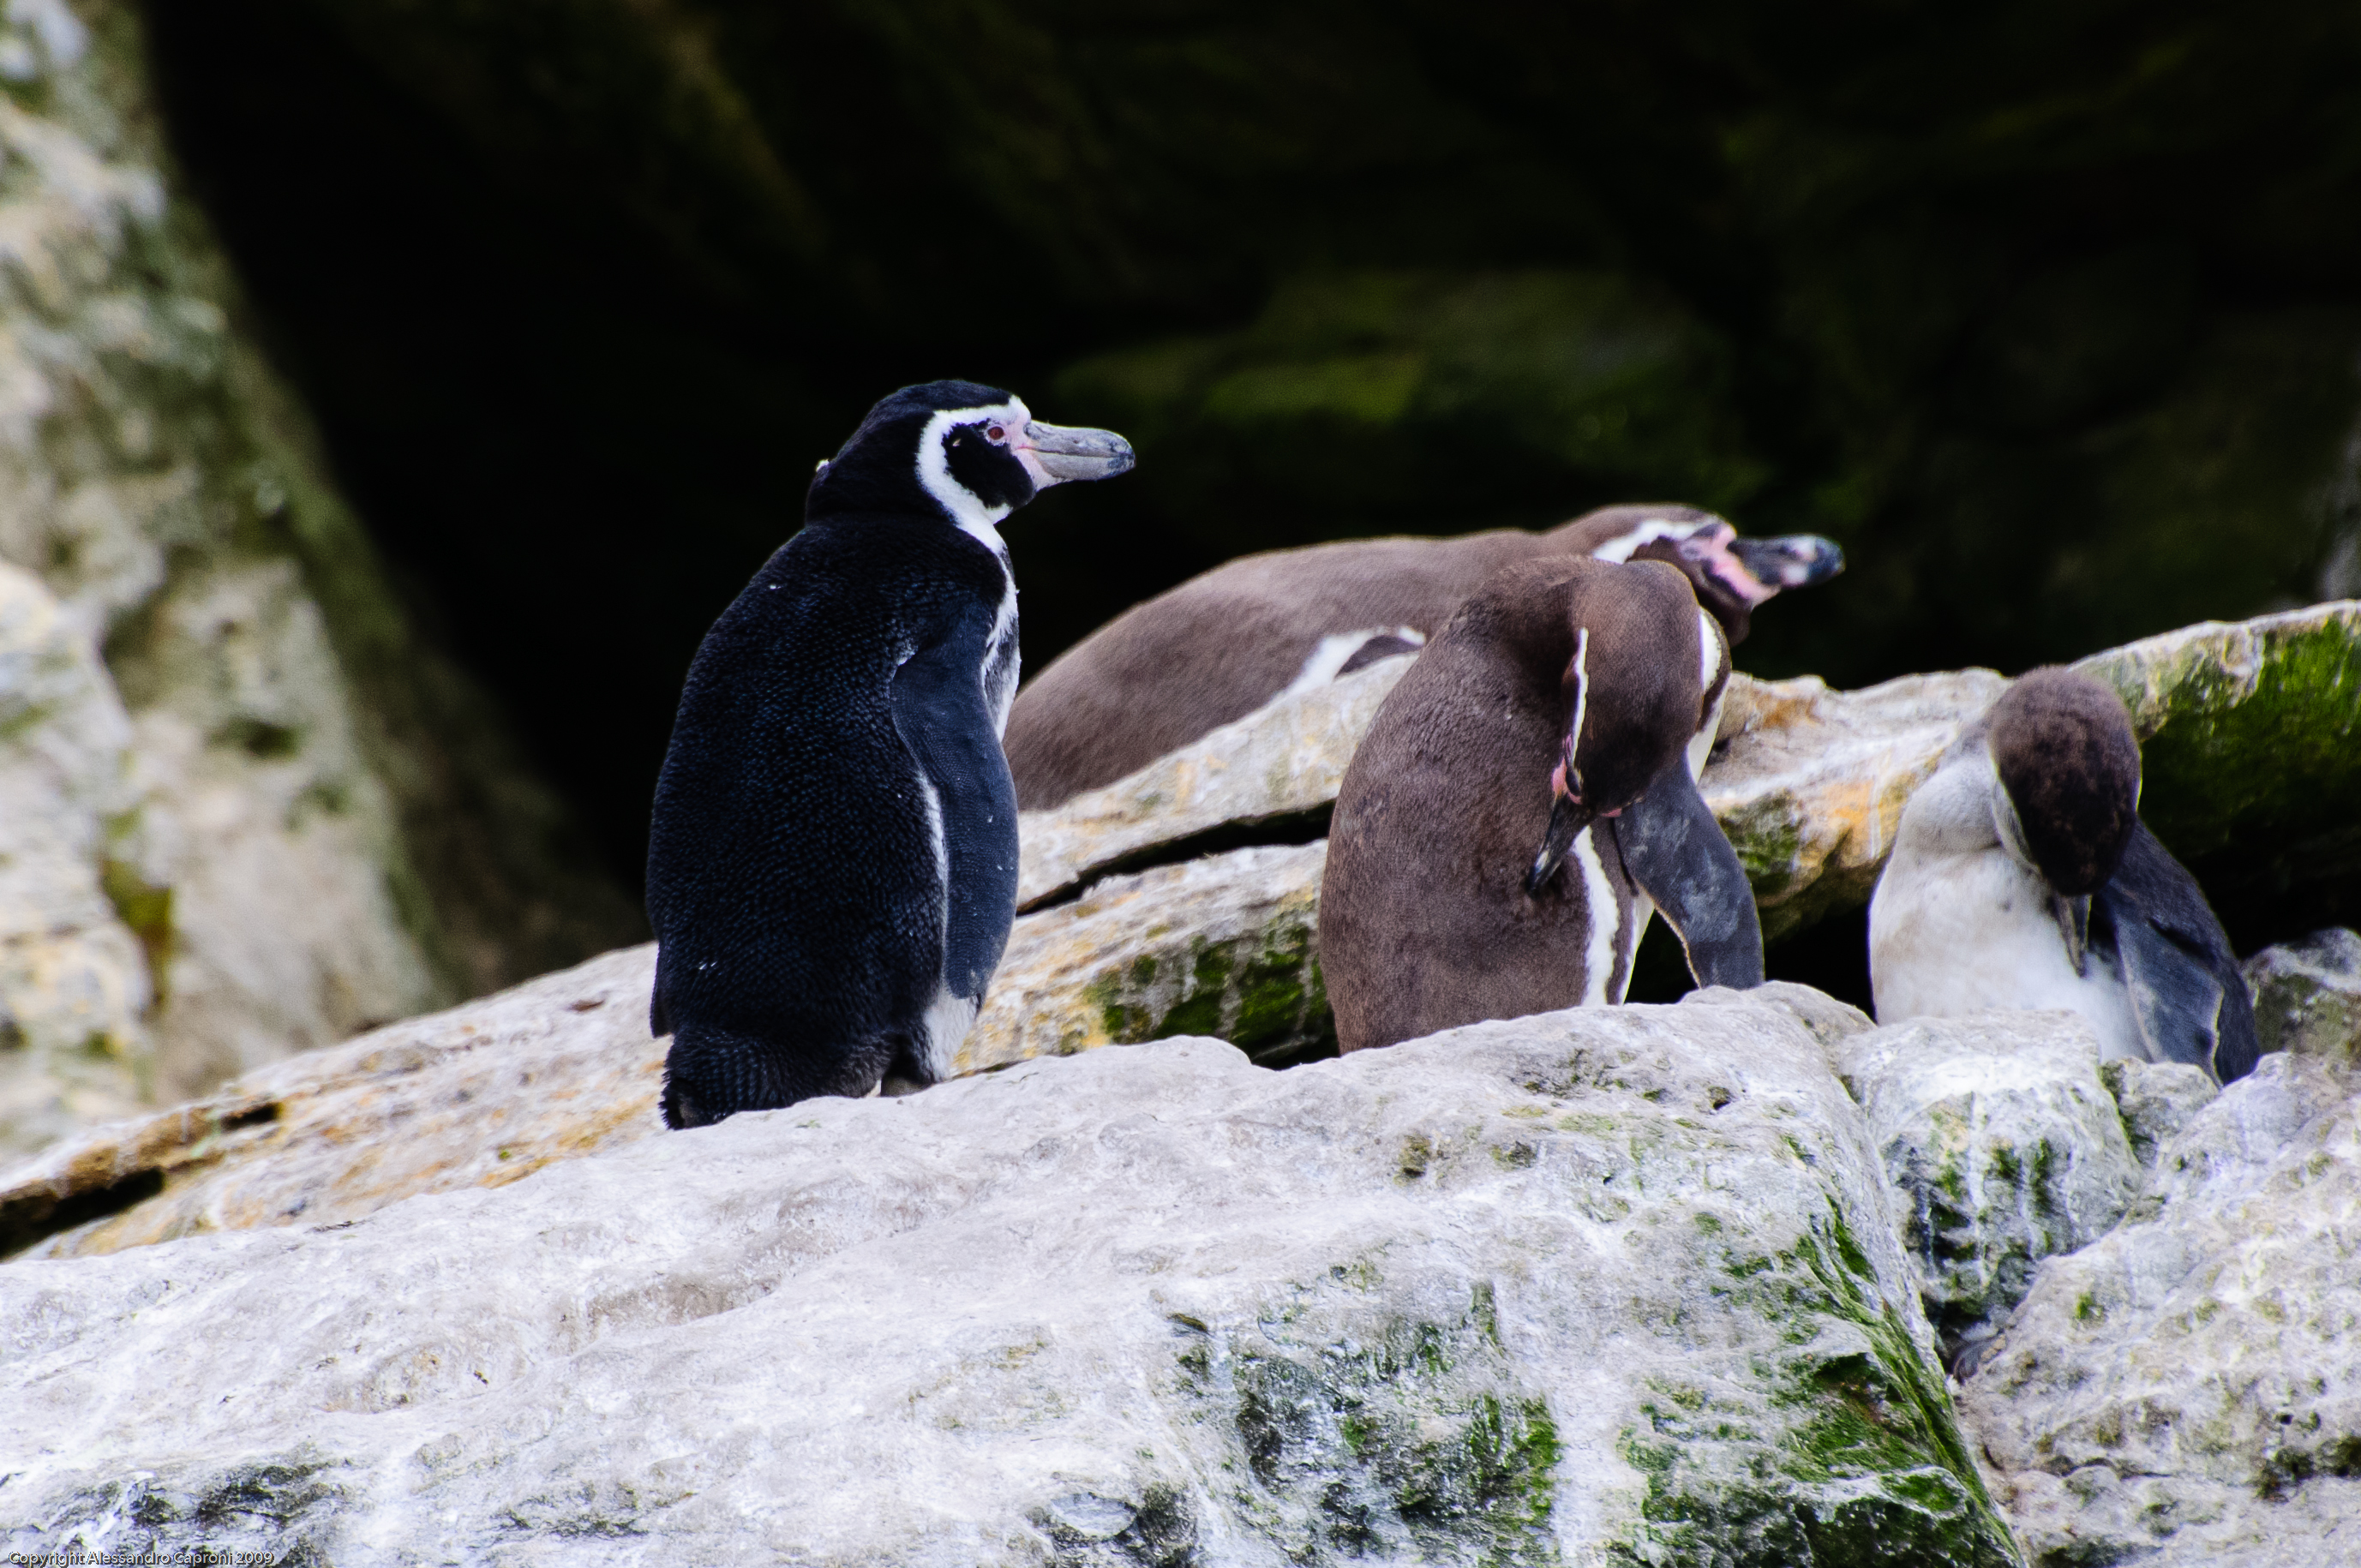
nature, bird, wildlife, zoo, beak, nikon, fauna, penguin, chile, vertebrate, laserena, d300, flightless bird, perching bird